Paper Planes (M.I.A. song)

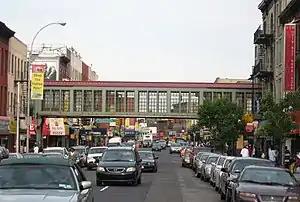
The video was filmed in Bedford-Stuyvesant, a neighbourhood which prompted M.I.A. to contemplate American perceptions of immigrants.

Director Bernard Gourley, known for his work with hip hop artists, directed the music video for "Paper Planes". Shot in Bedford-Stuyvesant, it depicts M.I.A. as an undercover dealer. Initially planning to record the video in a factory on the border of Ecuador, M.I.A. was unable to do so because she was touring the US and had only one day off to shoot it. The visual begins with several paper planes flying over Brooklyn Bridge, shot in black-and-white. Throughout the clip, coloured scenes show M.I.A. singing and dancing along streets in the Bedford-Stuyvesant neighbourhood, selling food from a van to locals, and dealing valuables such as chains, watches and cash. Nigerian rapper Afrikan Boy portrays M.I.A.'s food vending partner, and Mike D & Ad-Rock from the hip hop group Beastie Boys make a cameo appearance as their buyers. The video ends with a black-and-white scene of paper planes flying over a neighbourhood.